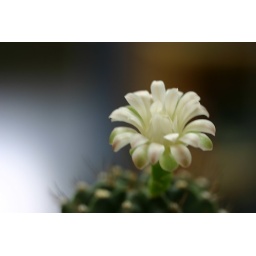
close up in office flower